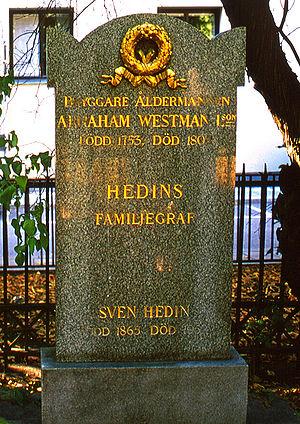
Sven Anders von Hedin, né le 19 février 1865 à Stockholm et mort le 26 novembre 1952 dans la même ville, est un géographe, topographe, explorateur et photographe suédois, auteur de récits de voyage et illustrateur de ses propres ouvrages. Au nombre de ses réalisations, figurent la production des premières cartes détaillées de vastes parties du Pamir, du désert du Taklamakan, du Tibet, de l'ancienne route de la Soie, et des Himalayas. Il semble avoir été le premier explorateur à se rendre compte que les Himalayas constituent une seule étendue de montagne.
L'église Adolphe-Frédéric est une église du XVIIIᵉ siècle située au centre-ville de Stockholm, la capitale suédoise. Elle est surtout connue pour son cimetière, dans lequel reposent un certain nombre de personnalités, en particulier le Premier ministre Olof Palme.